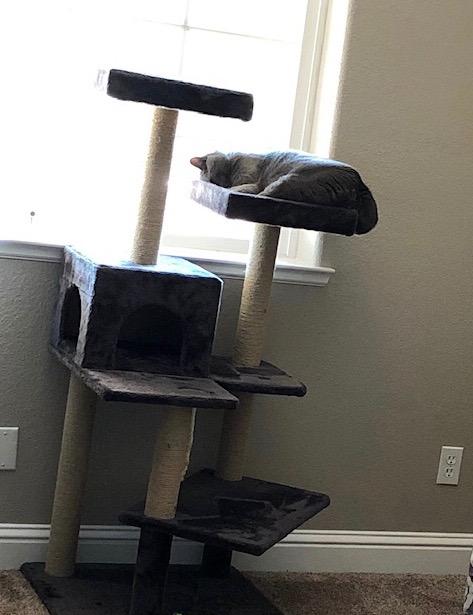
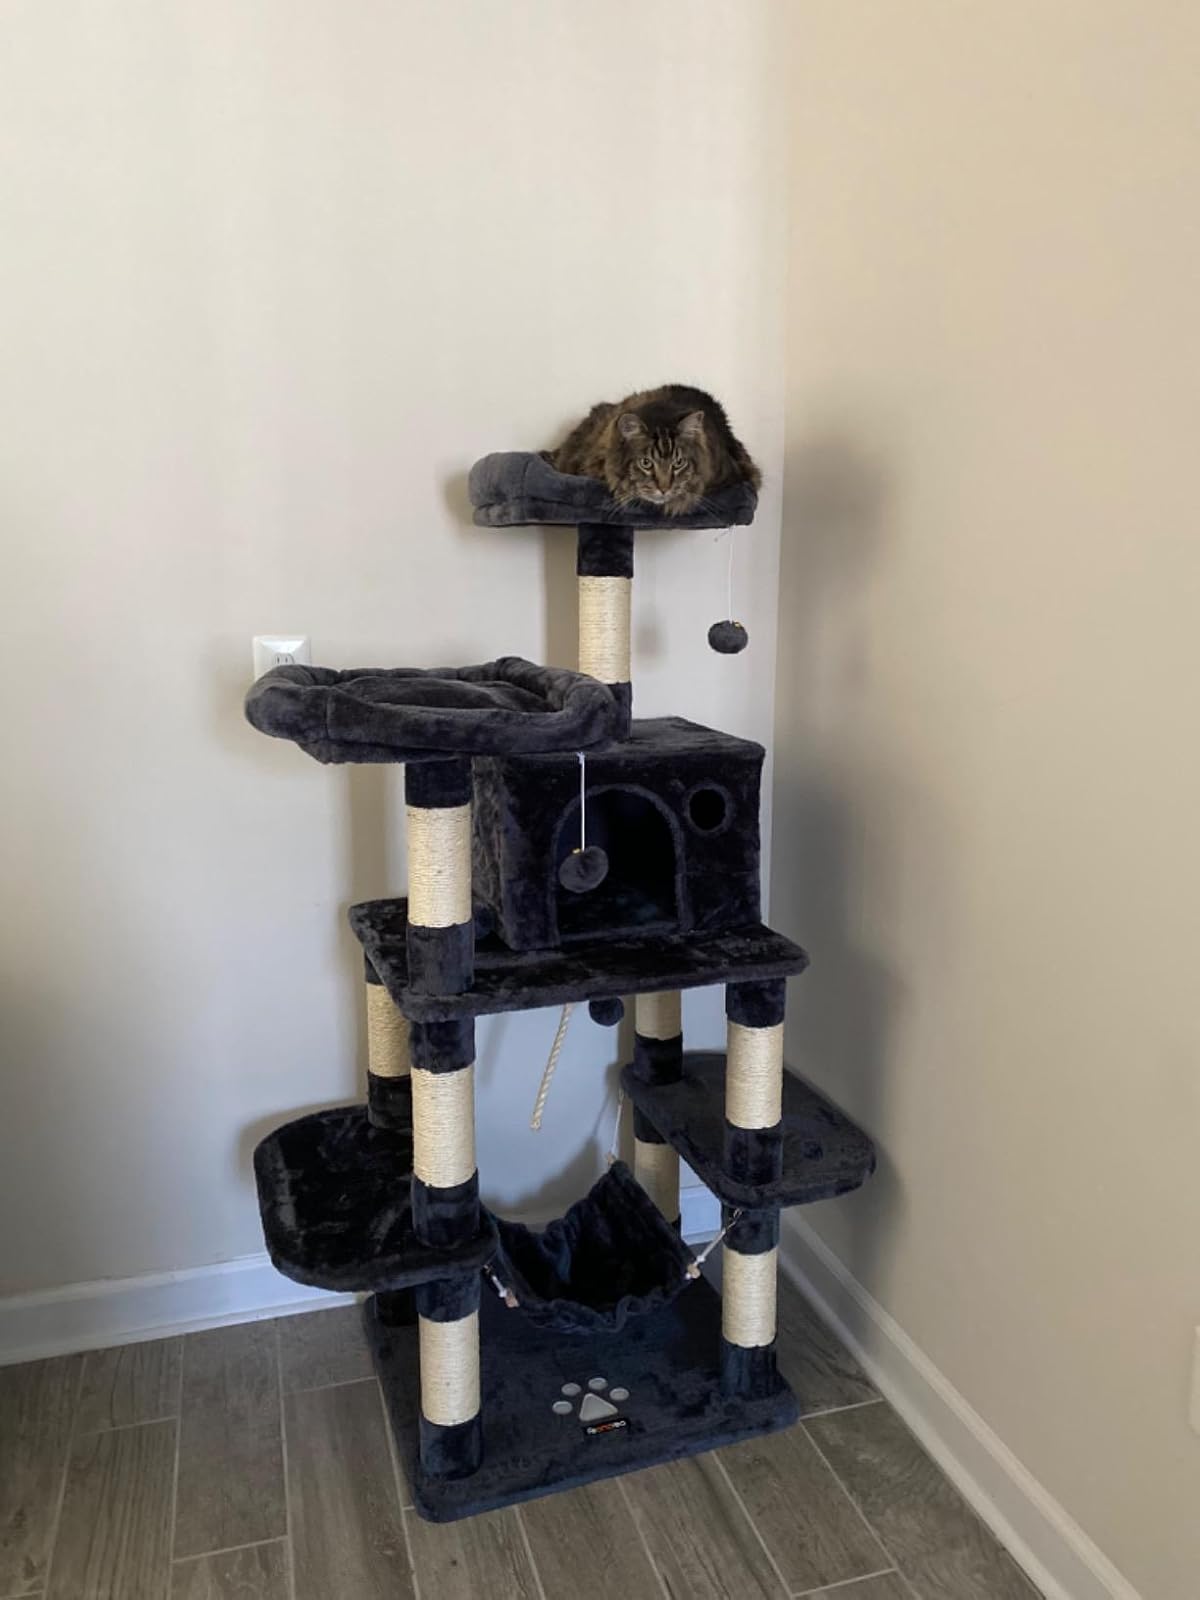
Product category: items_cat tree
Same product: no